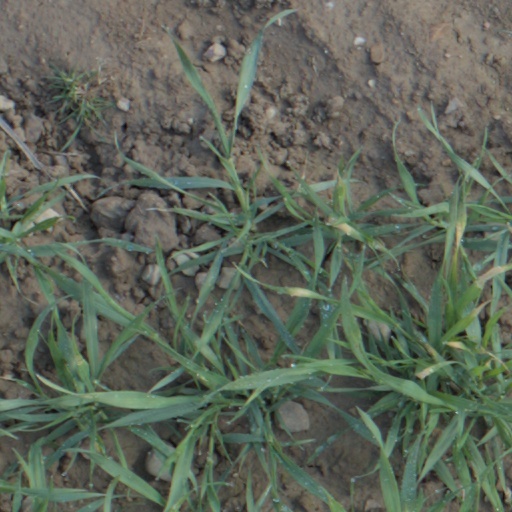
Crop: wheat